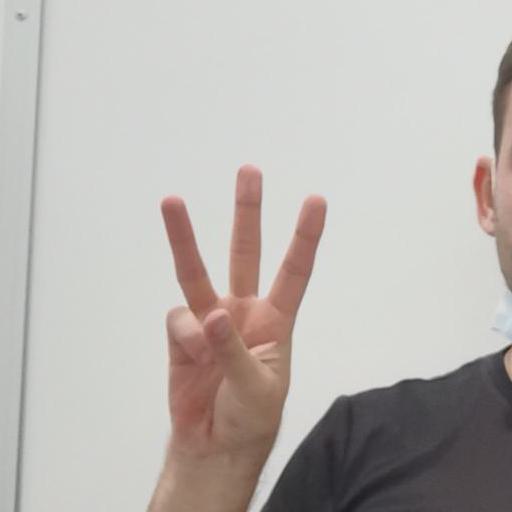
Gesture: three